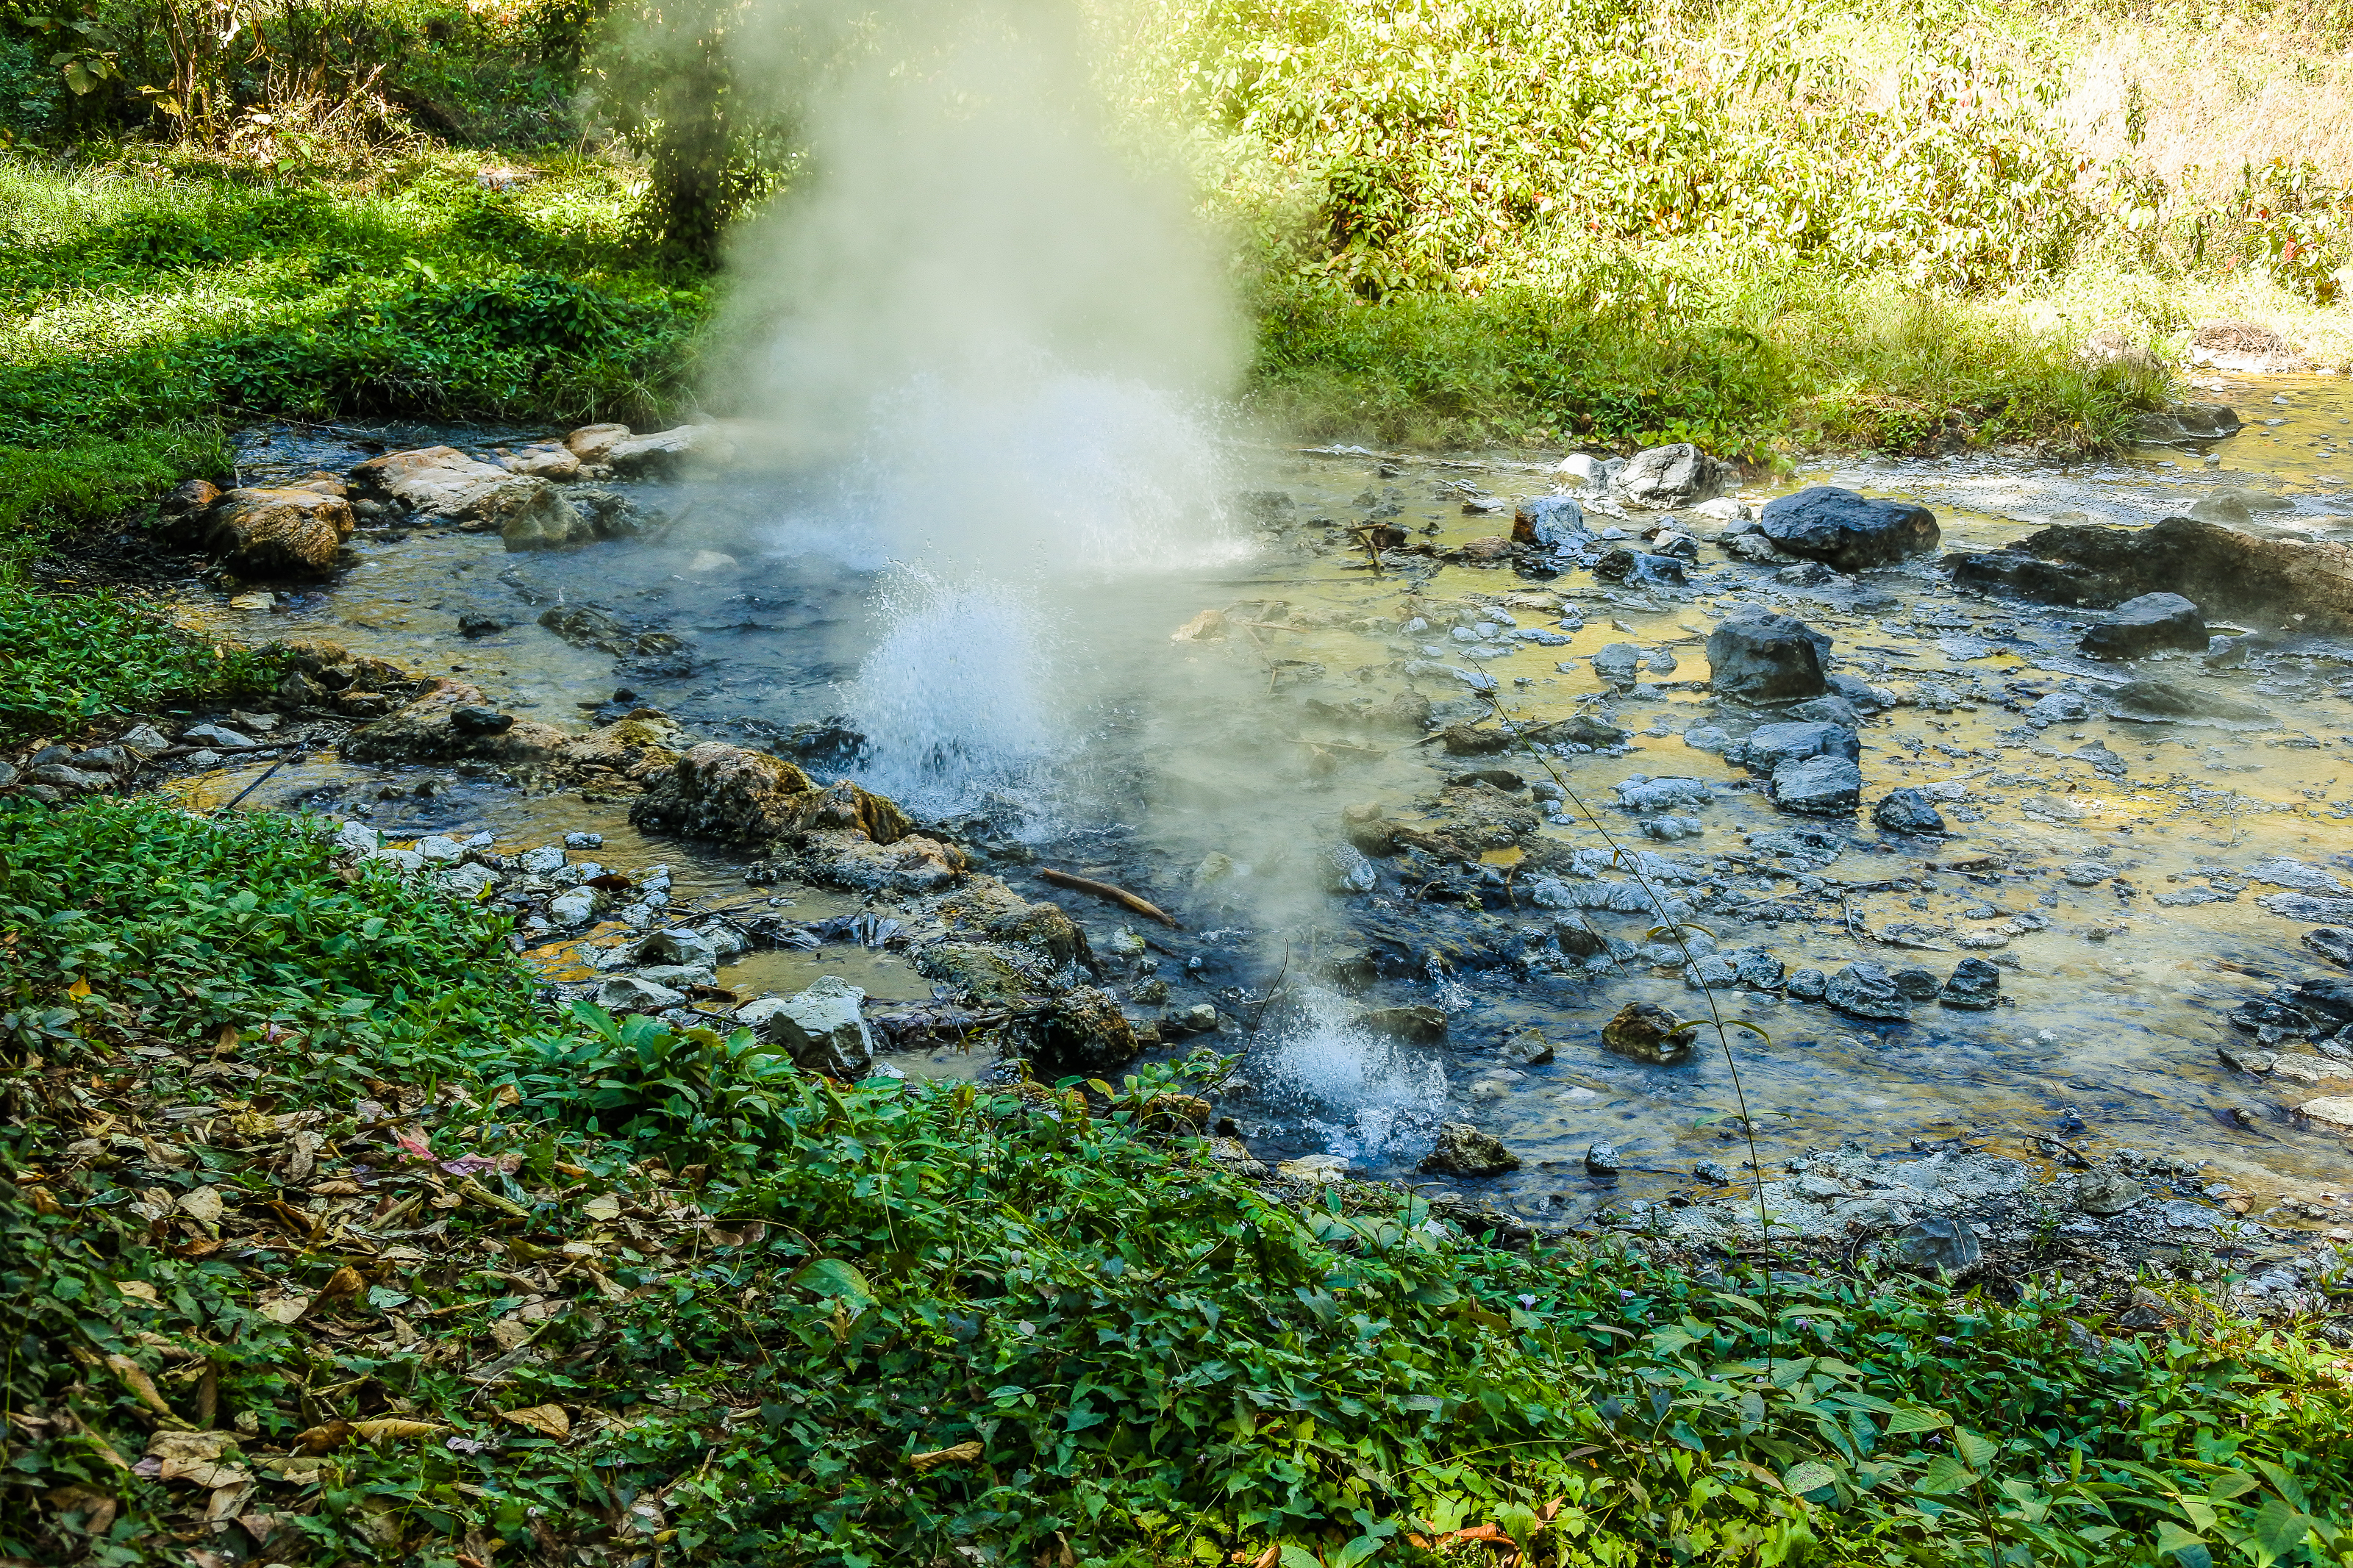
beauty, scenic, scene, dueat, spring, beautiful, view, trip, thailand, mineral, natural, spa, tree, thai, water, hot spring, boiling, 4k, huai nam dang, plant, bubbles, pond, forest, activity, huai, tourism, hot, pong, summer, rock, onsen, stream, chiang mai, dang, national, park, move, famous, green, nature, asia, wet, asian, stone, outdoor, environment, pong dueat, travel, wild, landscape, body of water, water resources, natural landscape, watercourse, vegetation, nature reserve, biome, mineral spring, grass, creek, riparian zone, bank, fluvial landforms of streams, state park, riparian forest, moss, smoke